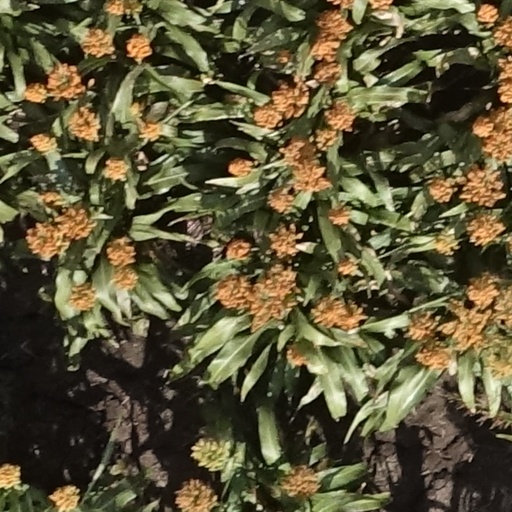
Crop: sorghum